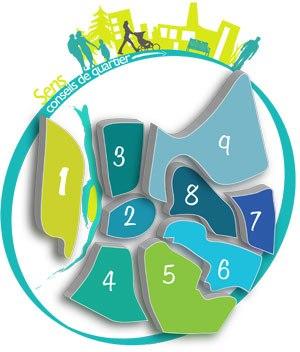
Sens est une commune française, chef-lieu d'arrondissement, située à 100 km au sud-est de Paris, dans le département de l'Yonne, en région Bourgogne-Franche-Comté.